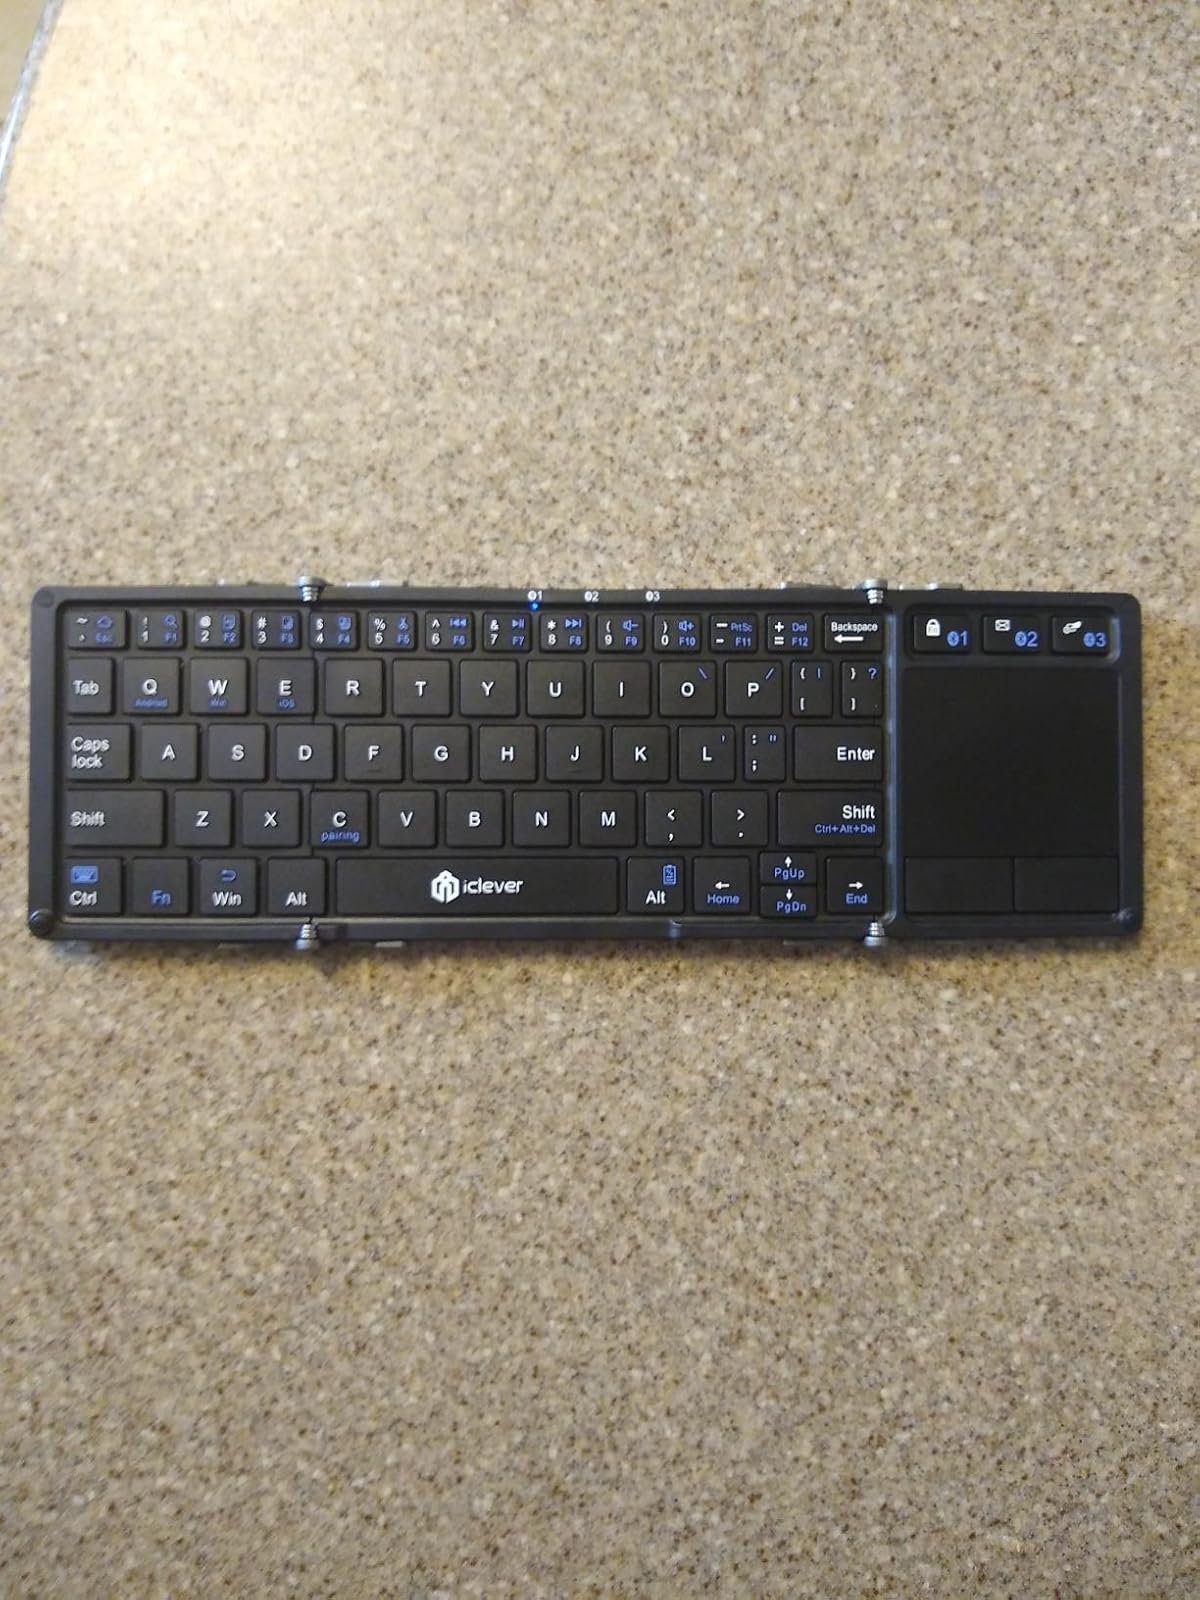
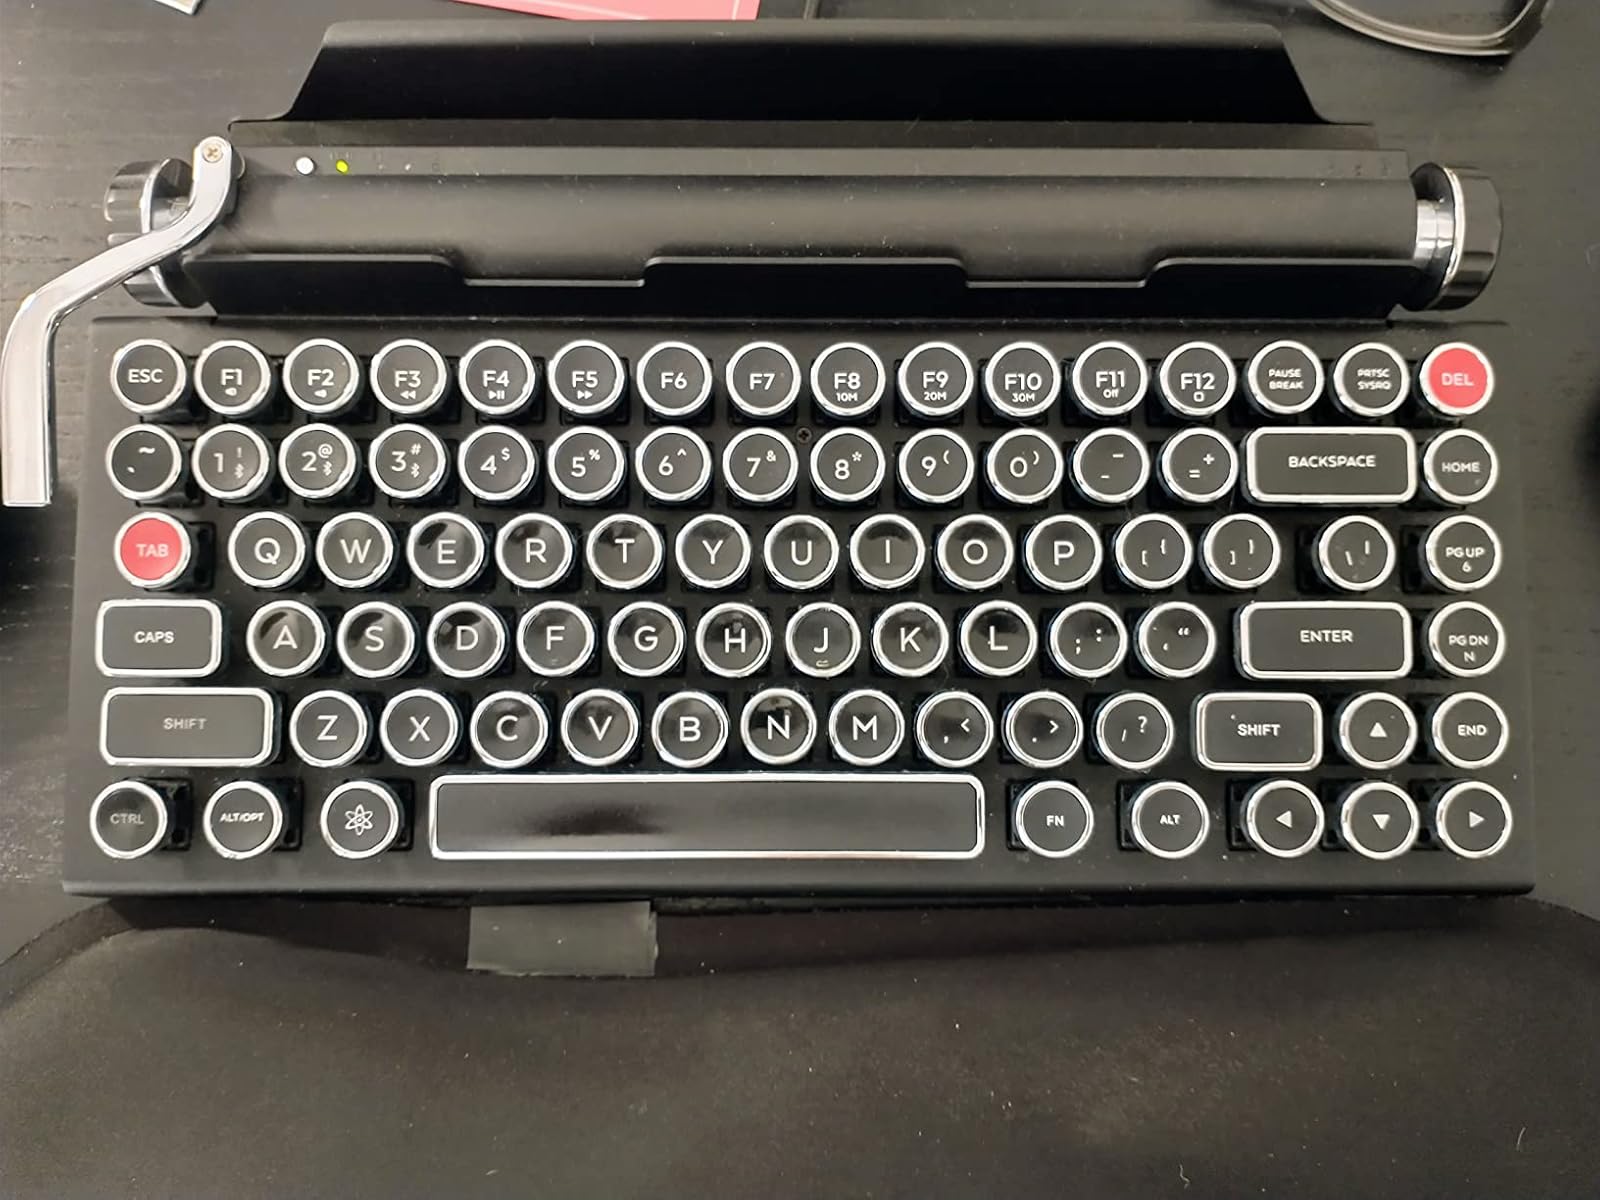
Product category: keyboard
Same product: no